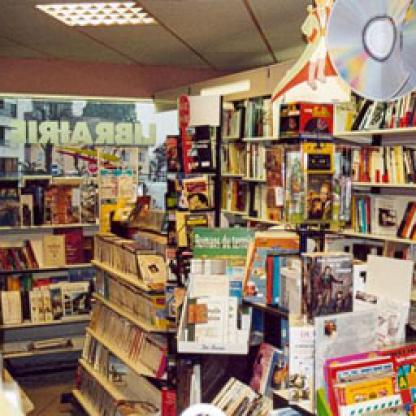
Scene: Indoor